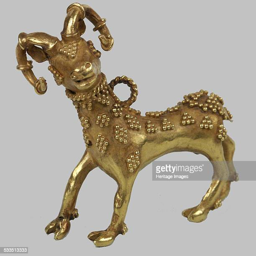
pendant 4th century bc found in the collection